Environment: lab
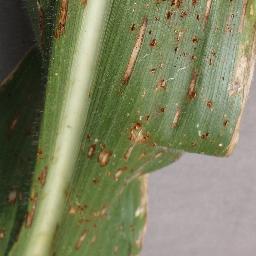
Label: gray_leaf_spot